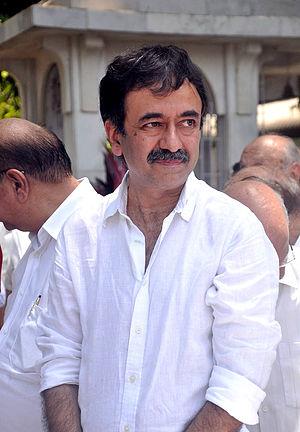
Rajkumar Hirani est un réalisateur, producteur, monteur et scénariste indien.